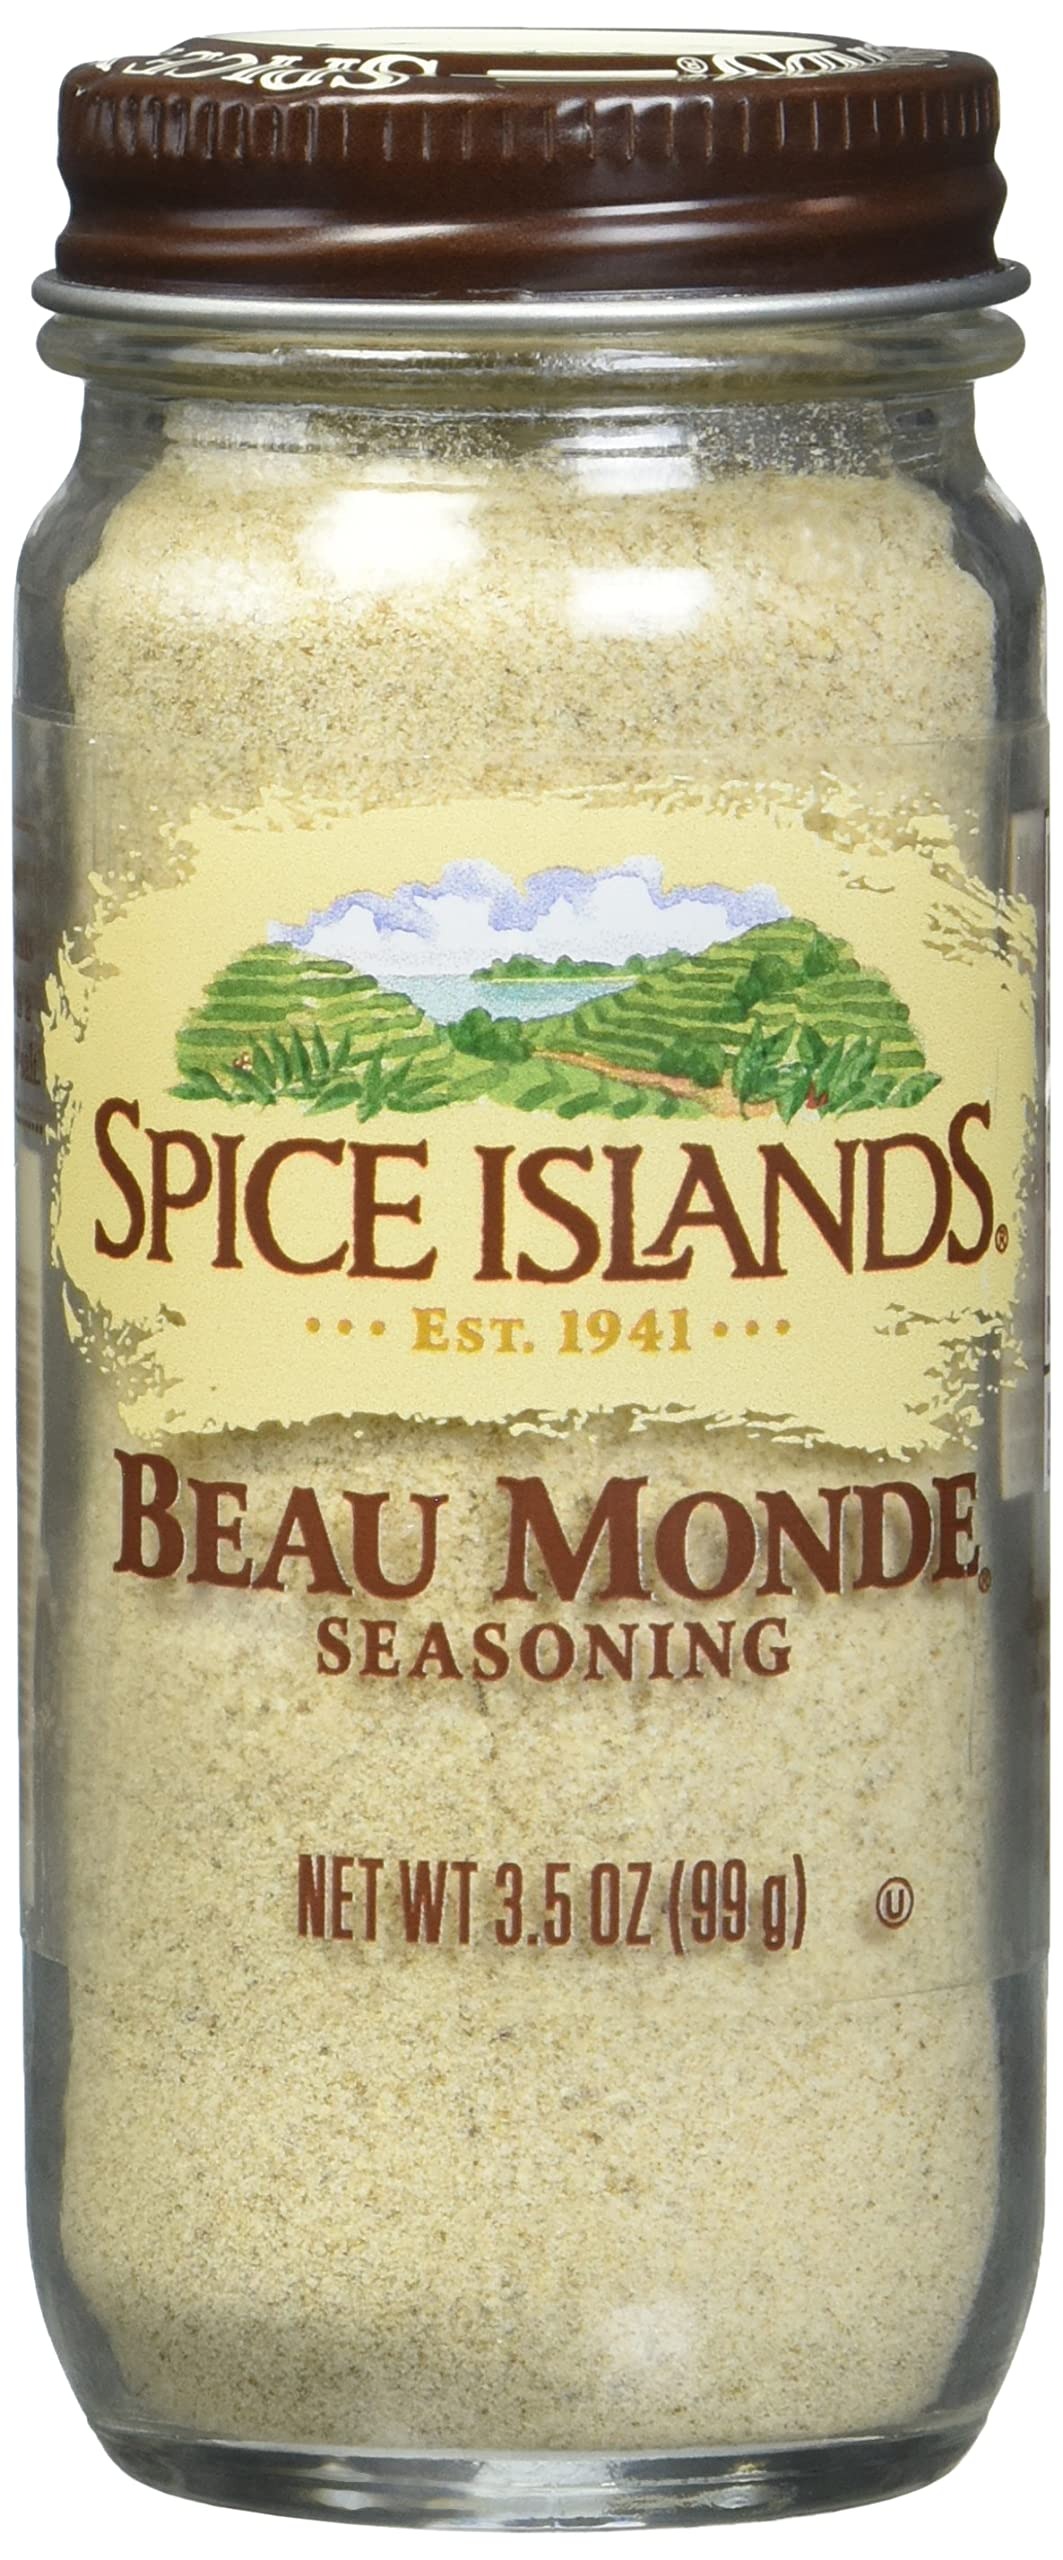
Item Name: Spice Islands Beau Monde Seasoning, 3.5 Ounce
Bullet Point 1: A perfect balance of celery, onion and salt, with a touch of sweetness
Bullet Point 2: Beau Monde seasoning enhances the flavor of virtually any savory dish
Bullet Point 3: Fantastic in turkey burgers, chicken wings, and is great as a rub for roasted meats
Bullet Point 4: Makes a great dip or seasoning for vegetables like potato salad
Bullet Point 5: Unlock inspiration with premium Spice Islands spices
Value: 3.5
Unit: Ounce

Price: 10.945